Hurricane Katrina

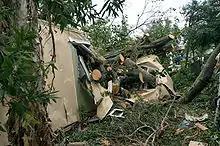
Damage to a mobile home in Davie, Florida following Hurricane Katrina

Hurricane Katrina first made landfall between Hallandale Beach and Aventura, Florida on August 25. The storm dropped heavy rainfall in portions of the Miami metropolitan area, with a peak total of in Perrine. As a result, local flooding occurred in Miami-Dade County, damaging approximately 100 homes. Farther south in the Florida Keys, a tornado was spawned in Marathon on August 26. The tornado damaged a hangar at the airport there and caused an estimated $5 million in damage. The rains caused flooding, and the combination of rains and winds downed trees and power lines, leaving 1.45 million people without power. Damage in South Florida was estimated at $523 million, mostly as a result of crop damage. Twelve deaths occurred in South Florida, of which three were caused by downed trees in Broward County, three from drowning in Miami-Dade County, three were from carbon monoxide poisoning caused by generators, one was due to a vehicle accident, one occurred during debris cleanup, and one was associated with a lack of electricity.